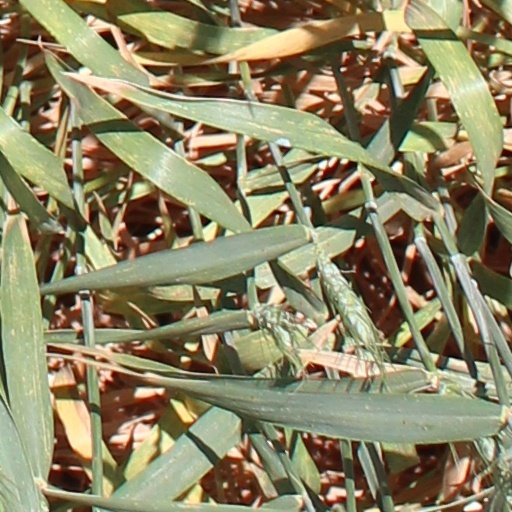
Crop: wheat